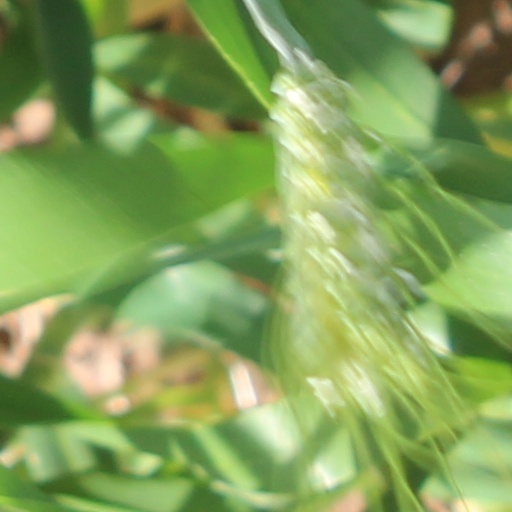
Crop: wheat